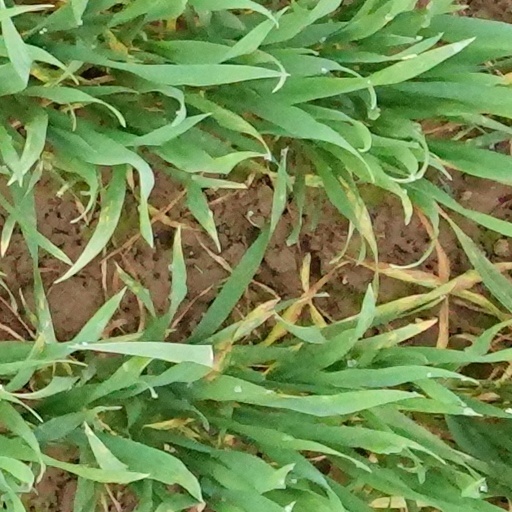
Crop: wheat